Marcel Cartier

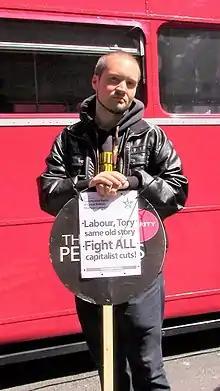
Marcel Cartier at London's 2016 MayDay rally.

Marcel Cartier is an American hip-hop artist, journalist, filmmaker, writer, and political commentator based in Germany. His music features themes such as anti-colonialism, socialism, feminism and imperialism. He has reported on Kurdish nationalism and recording the experiences of anti-ISIS fighters belonging to the YPG and YPJ militias during the Rojava–Islamist conflict. His first book "Serkeftin" became one of the first major accounts by an English-speaking journalist to gain access to the civil structures created by Kurdish militants in Rojava. In Spring 2017 he witnessed the Syrian civil war while travelling with an international delegation to Syrian Kurdistan, his journey facilitated by filmmaker Mehmet Aksoy who was killed by ISIS later that same year. While in Kurdistan he heavily interviewed and collected the experiences of anti-ISIS fighters belonging to the Women's Protection Units and People's Protection Units.